Tero Saarinen

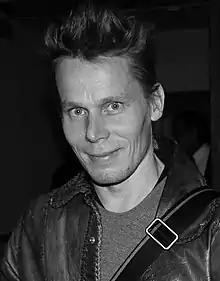
Tero Saarinen, 2010

Tero Kalevi Saarinen (born September 7, 1964, in Pori, Finland) is a Finnish dance artist and choreographer, and Artistic Director of Tero Saarinen Company. Saarinen has made an international career as both a dancer and choreographer.